Caribbean Bay

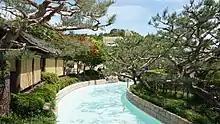
Lazy Pool

Fortress is for fun water play it has world's longest streaming pool (at the construction time) called "Lazy Pool". Adventure pool splashes 2.4 ton of water at once.